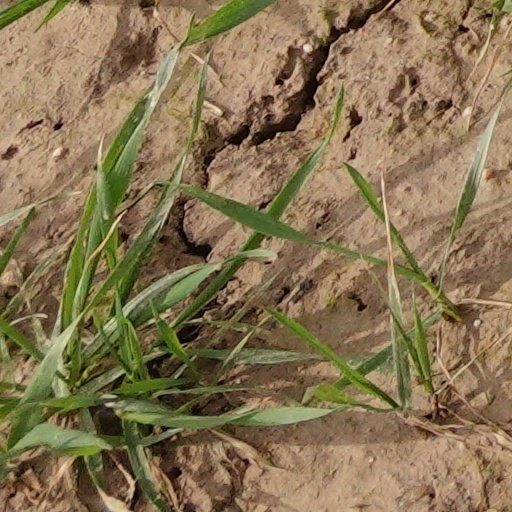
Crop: wheat